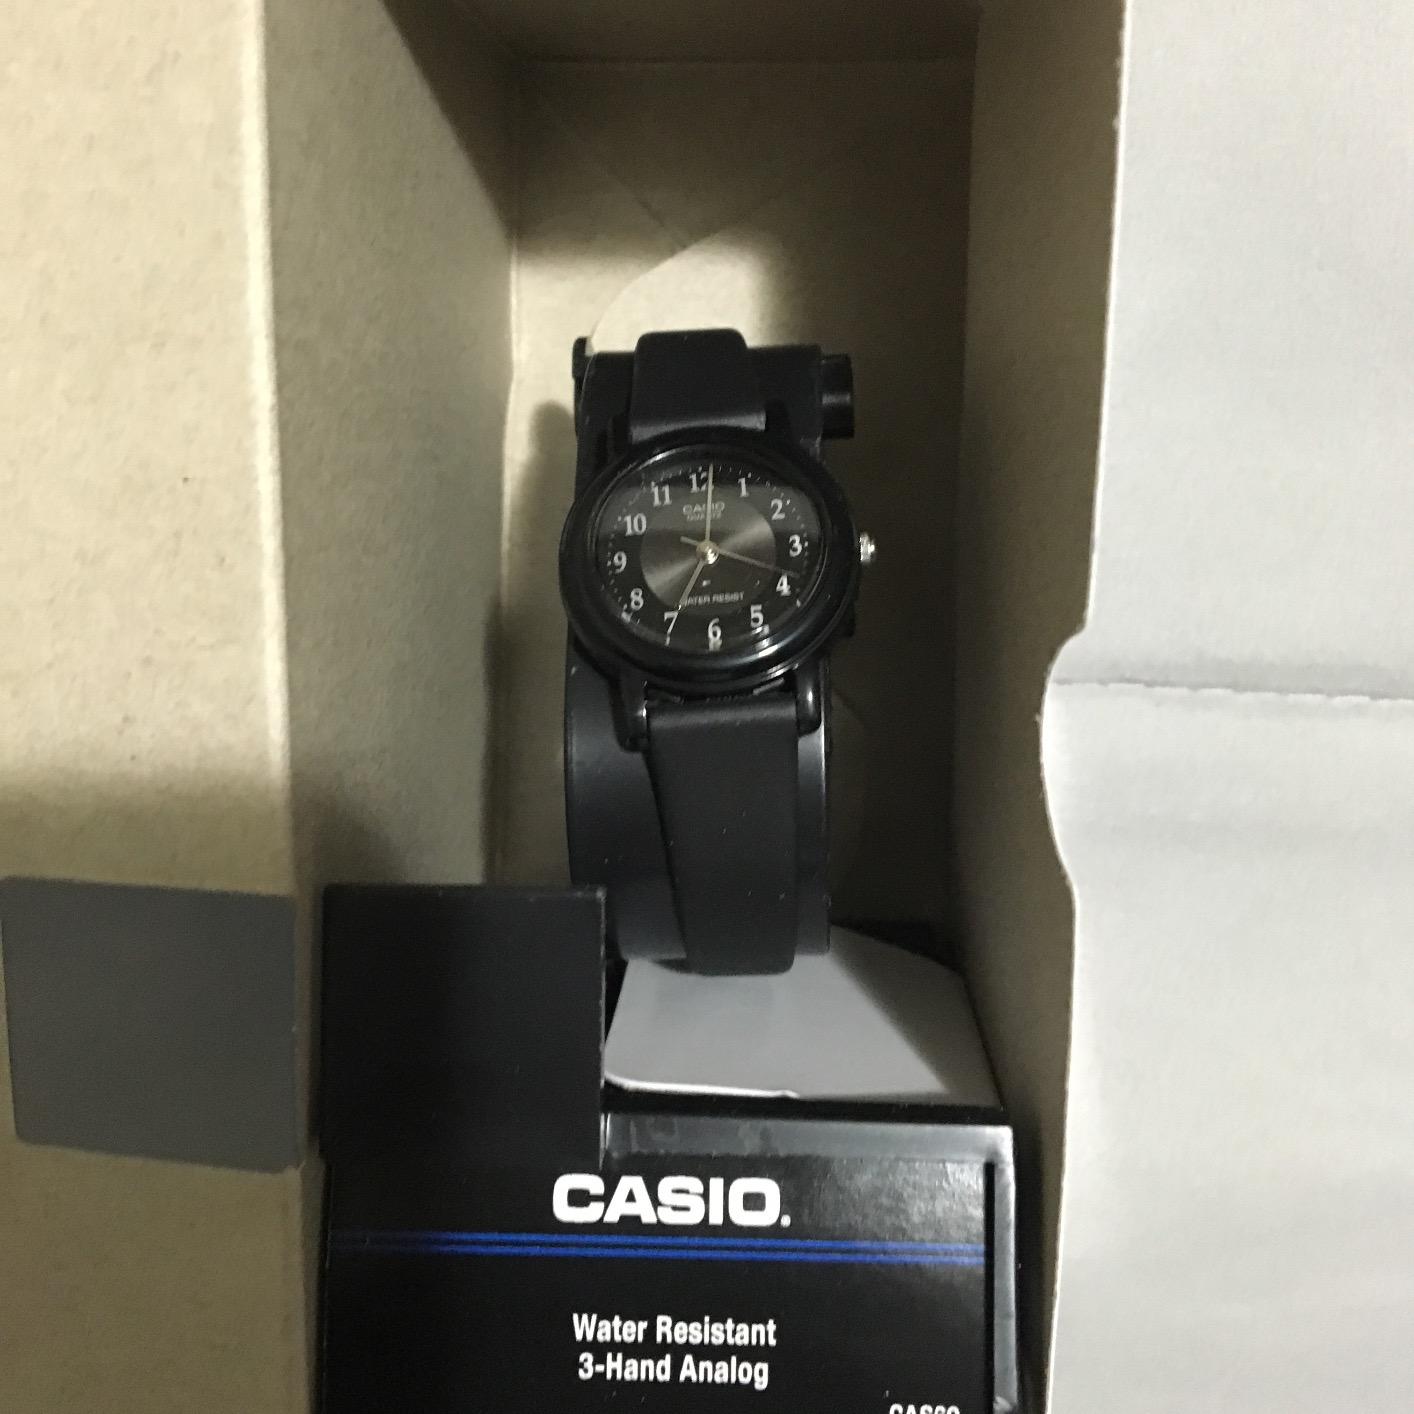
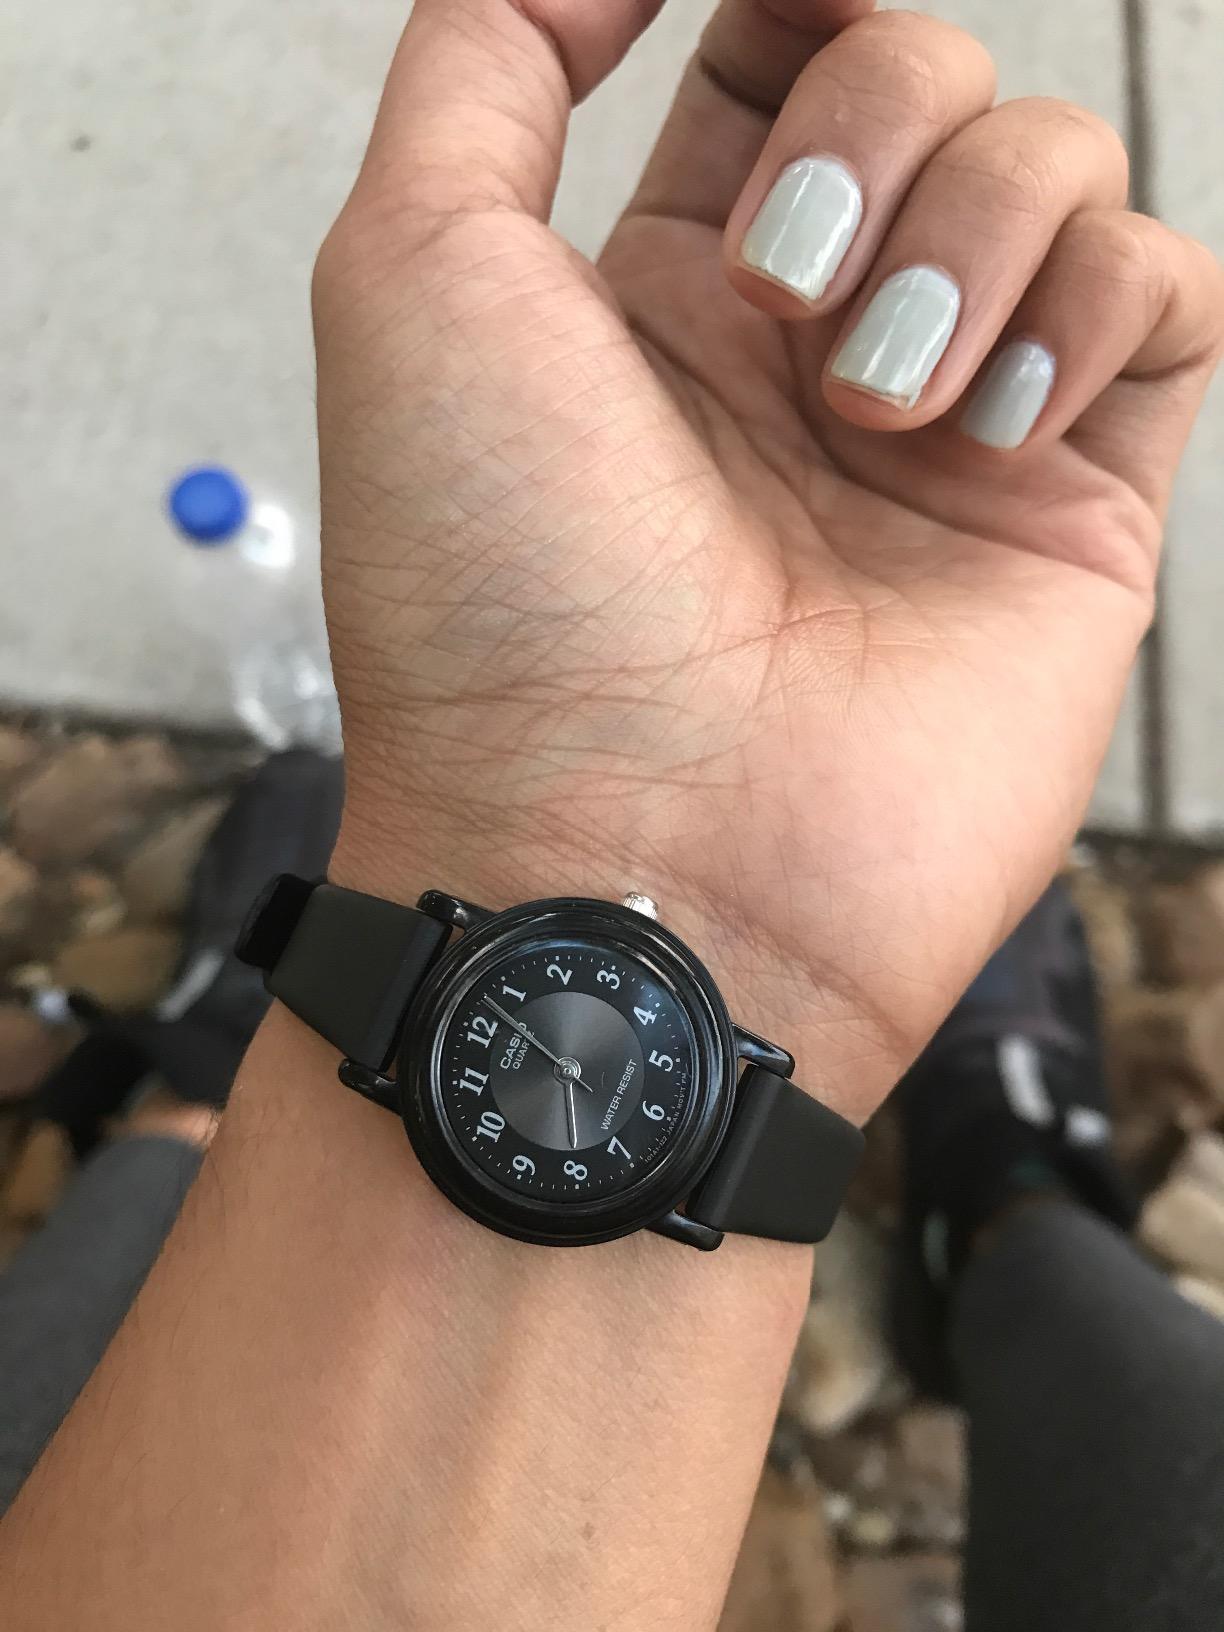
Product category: accessories_watch
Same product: yes